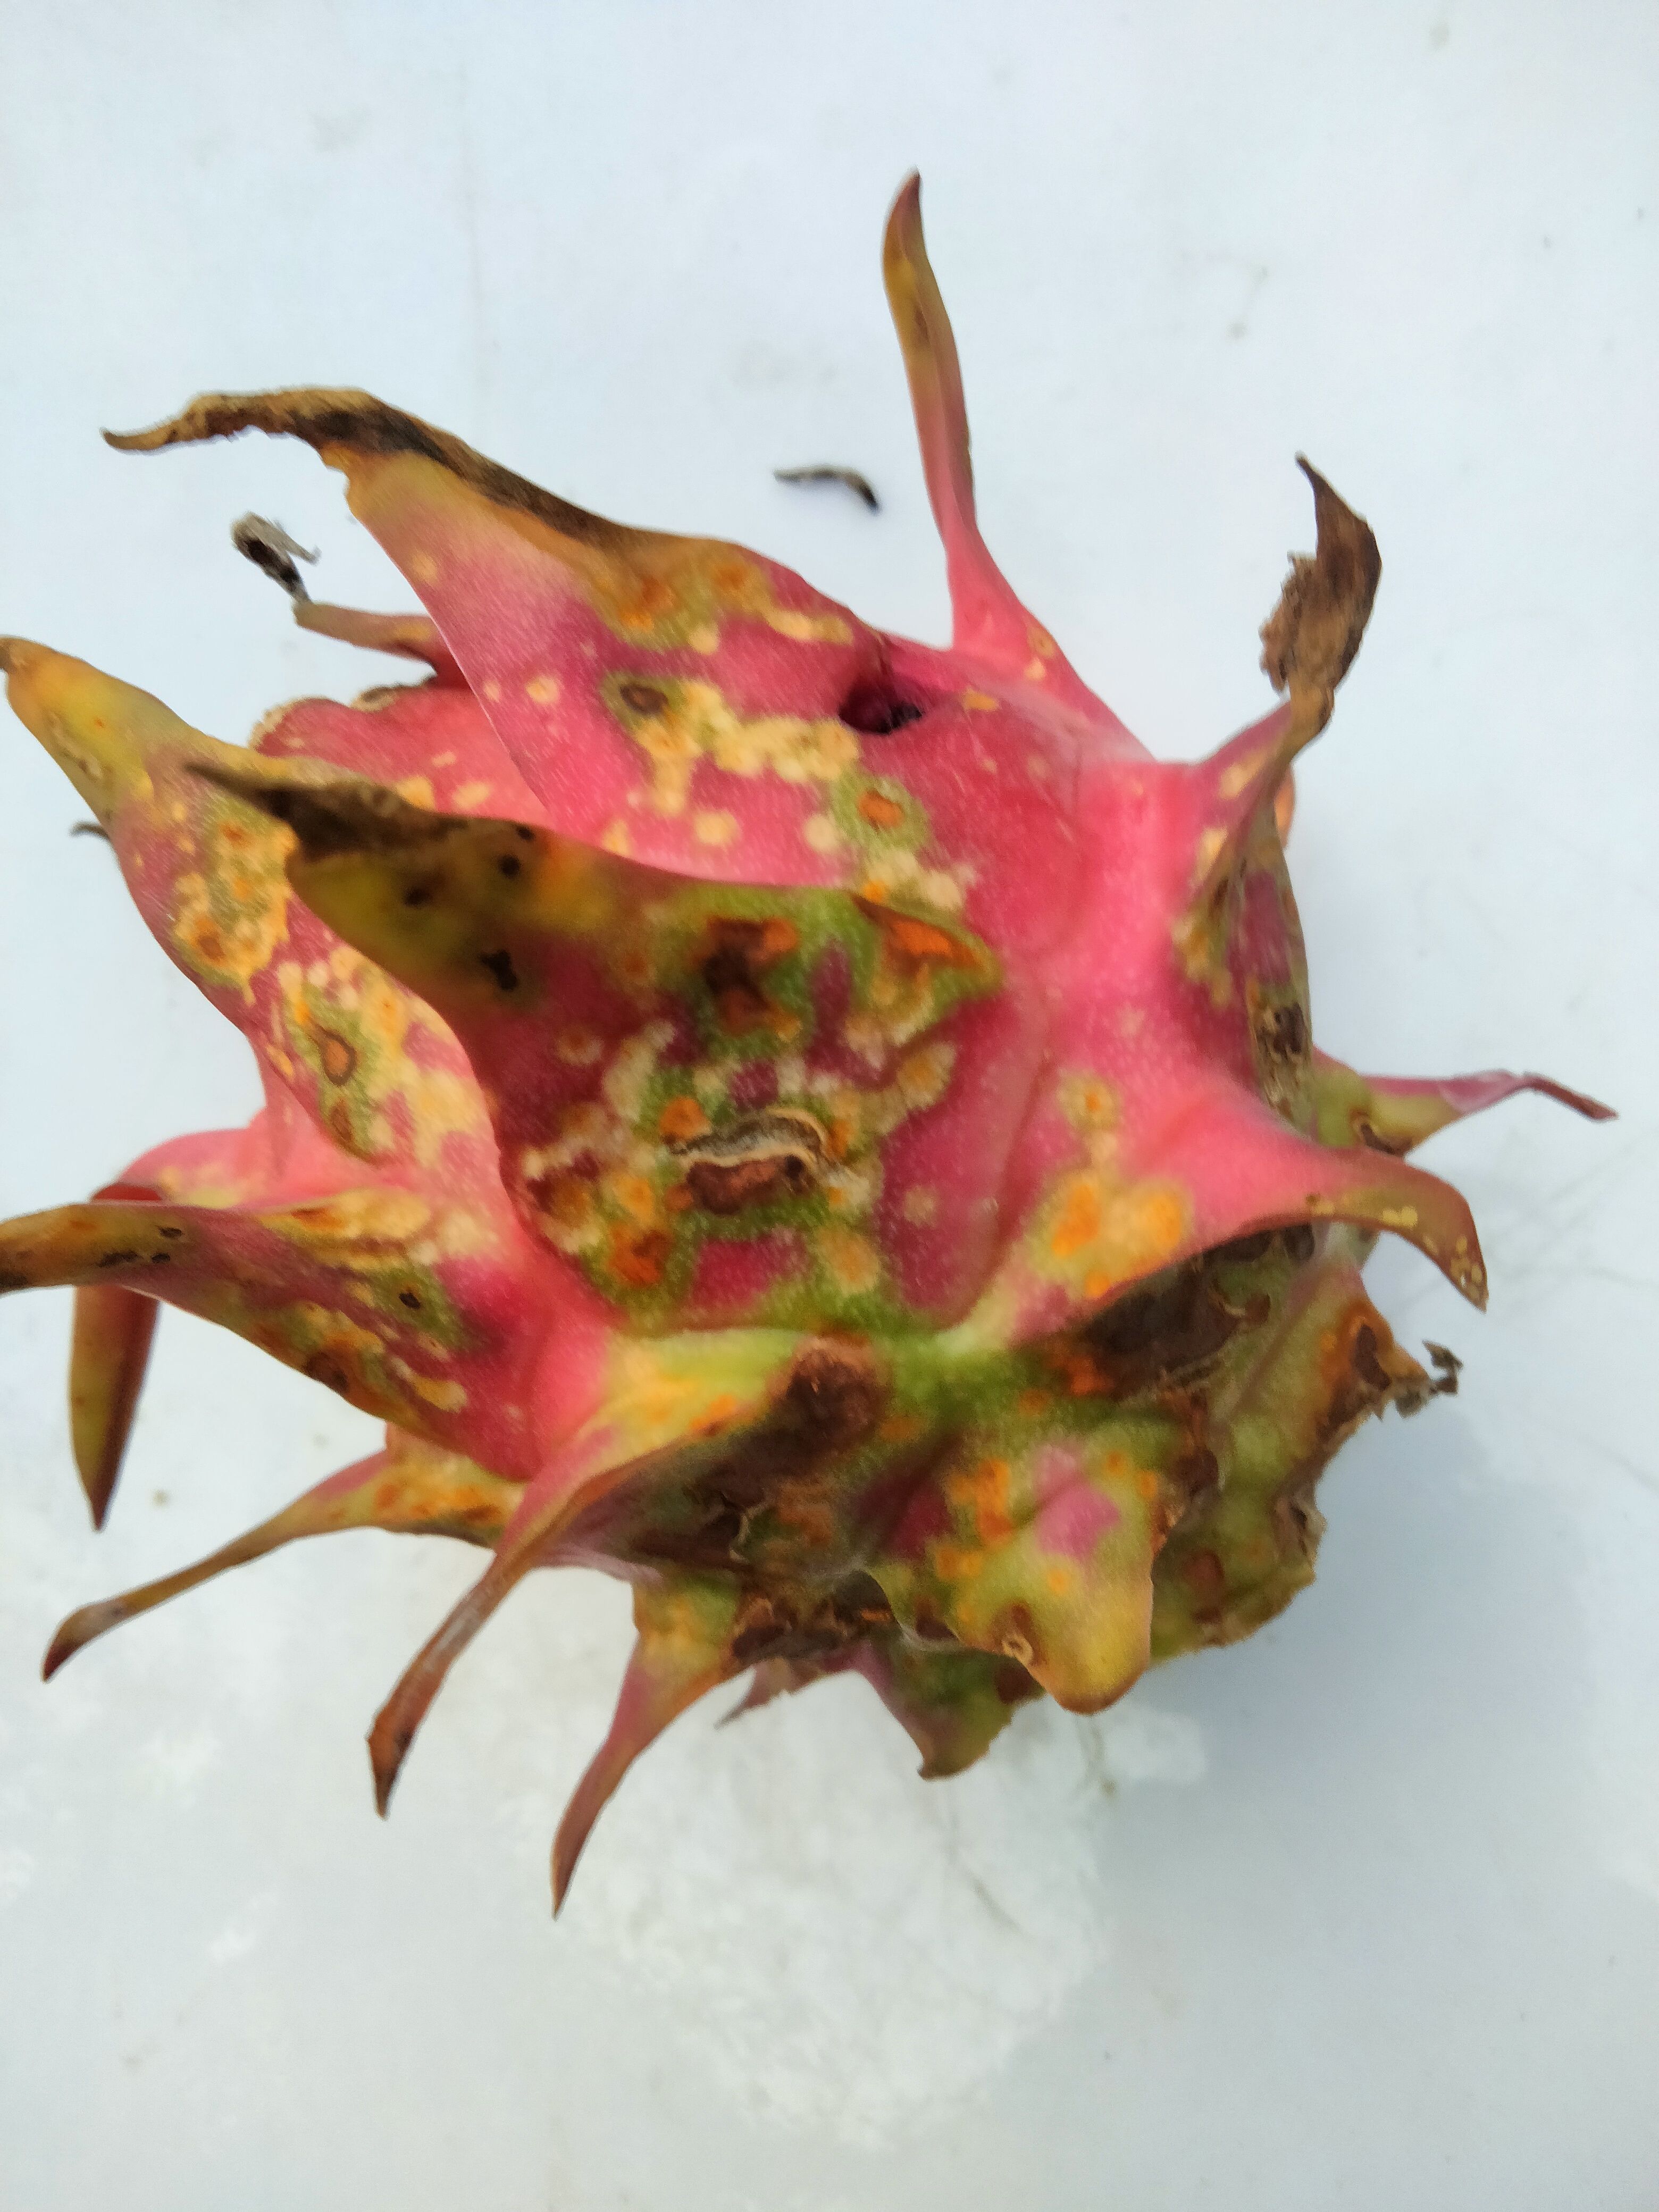
Label: Bad fruit